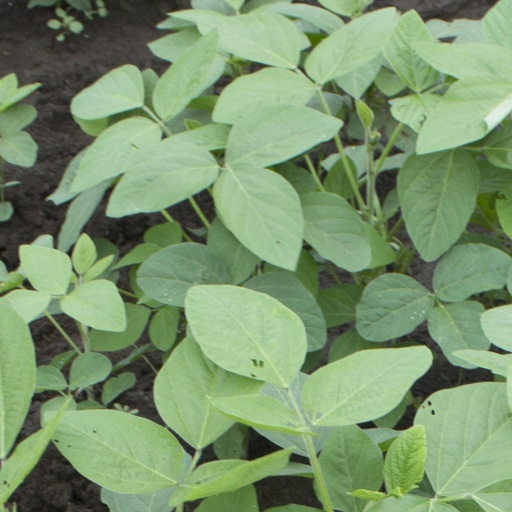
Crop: soybean